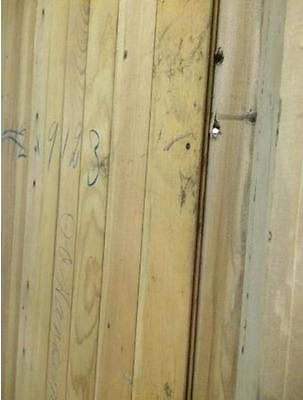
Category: cabinet